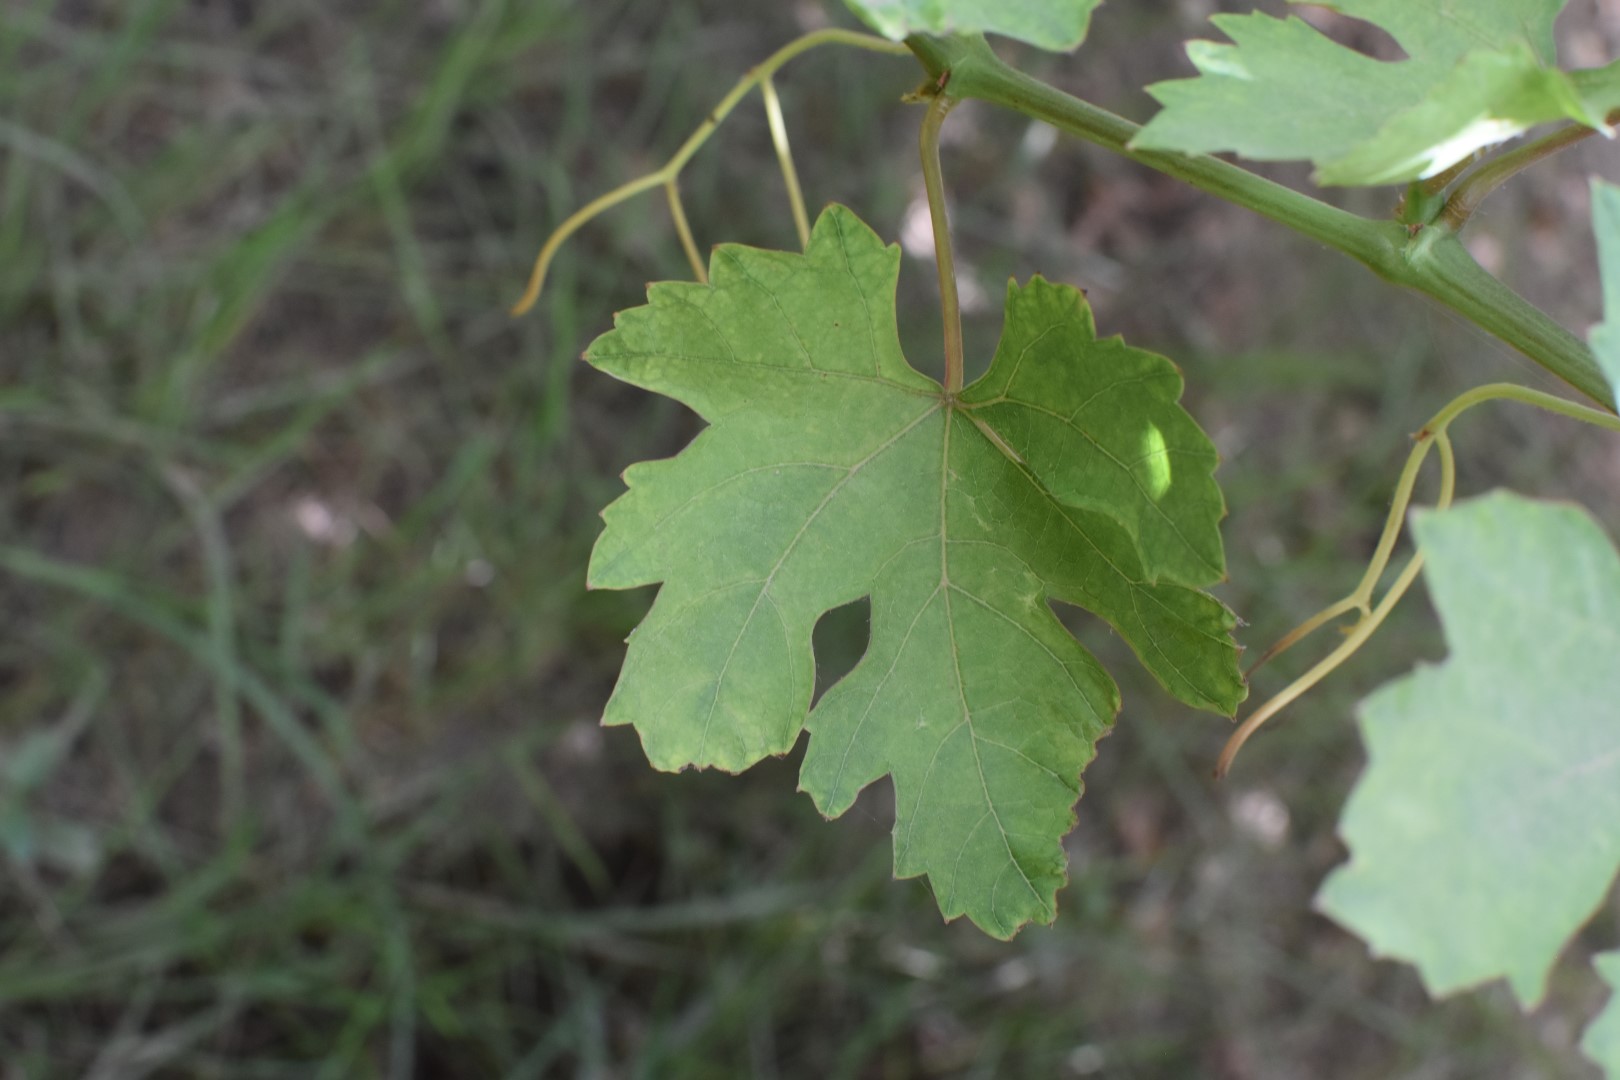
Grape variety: Riasi